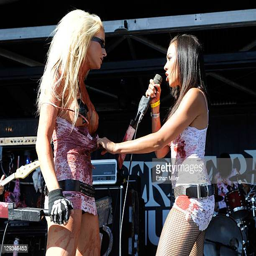
singer and heavy metal artist perform during the festival